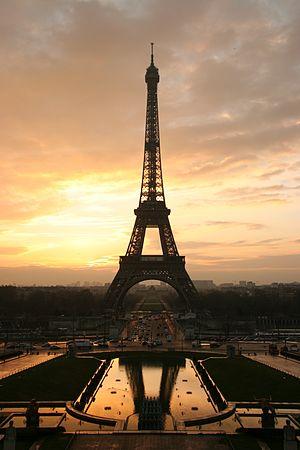
Lever de soleil sur la tour Eiffel. Photo prise de la place du Trocadéro.